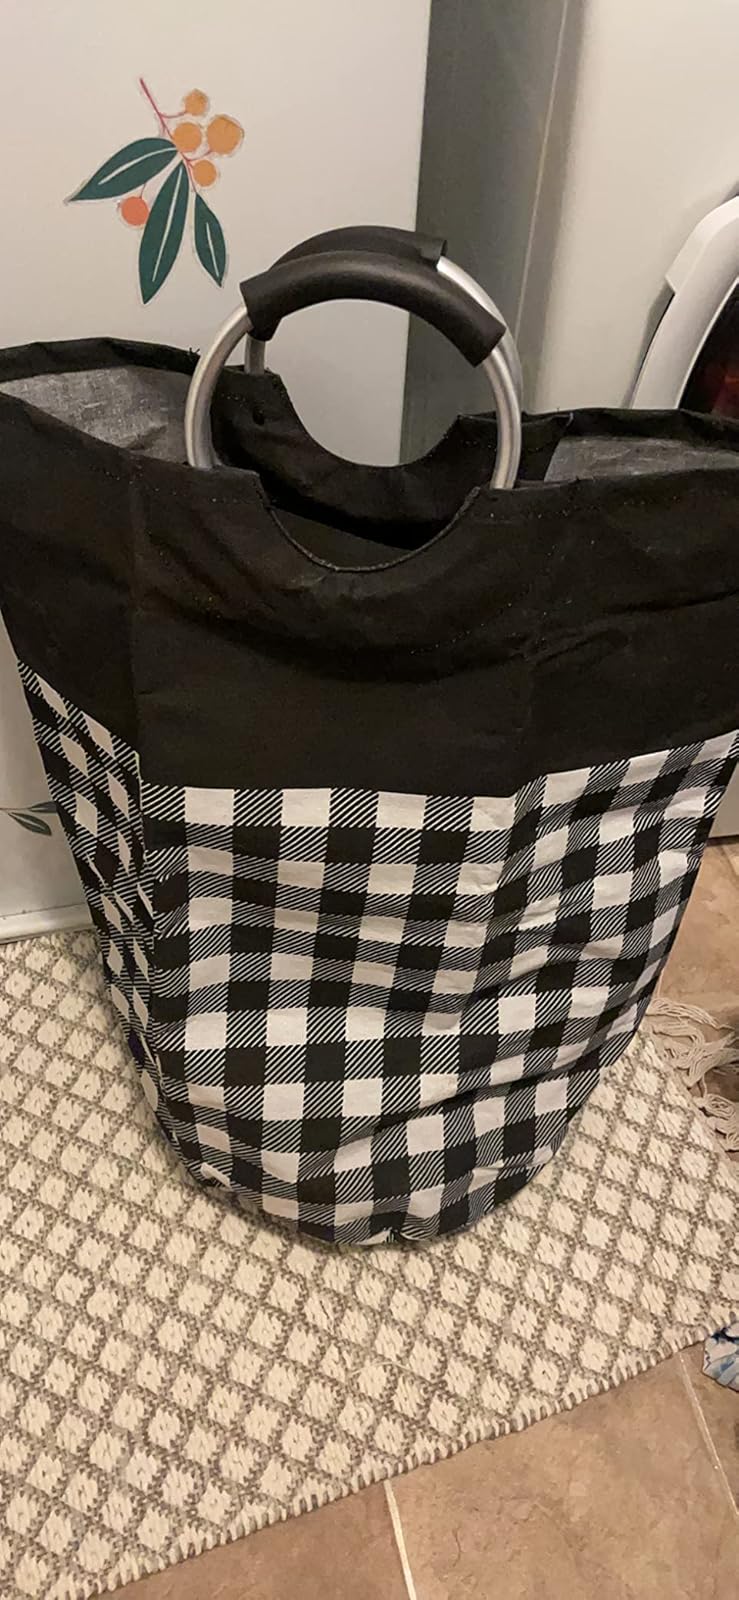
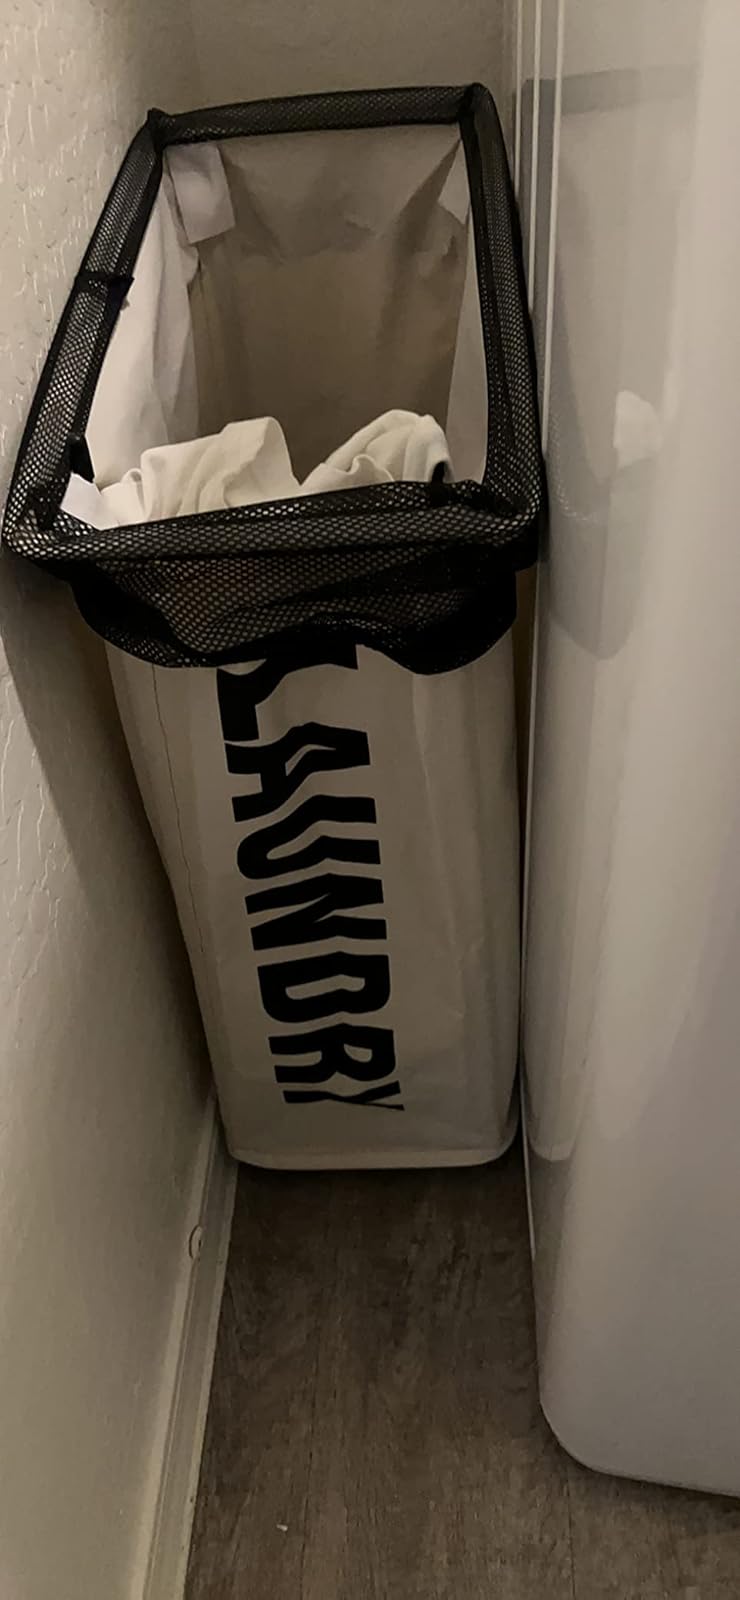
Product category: items_hamper
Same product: no